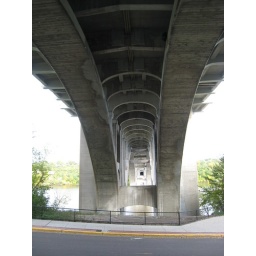
Photos taken walking the Mississippi River from Lake Street bridge to Lock &amp;amp; Dam 1 in Minneapolis.